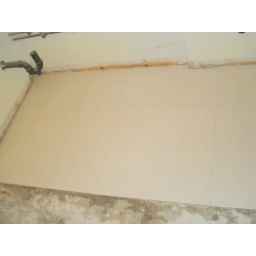
Grouted these in today. Set them yesterday. This is in the house with the black bathroom.